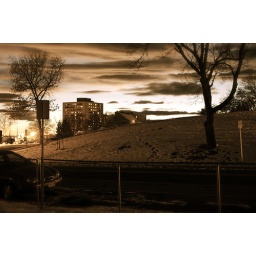
the hill in front of my old house after a snowfall. greeley, colorado